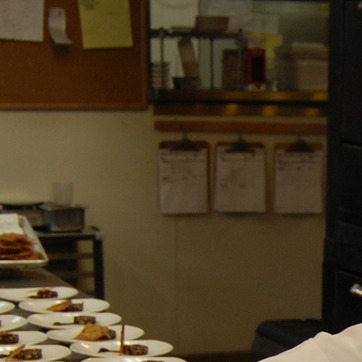
Material: paper